History of Póvoa de Varzim

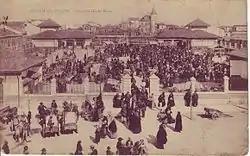
The "Praça" in 1909 - the Marquês de Pombal market square.

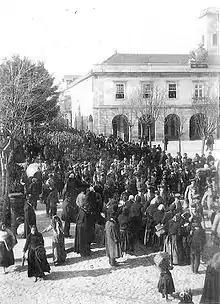
Praça do Almada in 1916. Portuguese military embarking for World War I in front of the city hall. This battalion was prepared and gathered in Póvoa de Varzim Military Barracks.

The end of the 19th century and early 20th century were important for transportation and the organization of Póvoa de Varzim and the development was stimulated by Póvoa de Varzim's importance in tourism and high-culture. The first urbanization project in the waterfront was created in 1891. National highways linking the city to Barcelos, Famalicão and Viana do Castelo opened. Private investors financed railways linking the city to Porto in 1875 and Lower Minho Region in 1878.